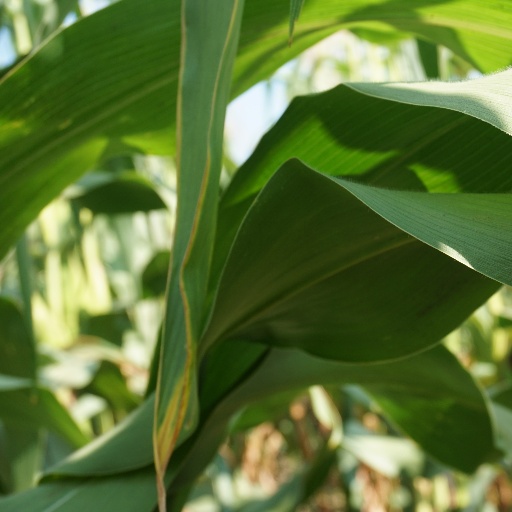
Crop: maize; corn